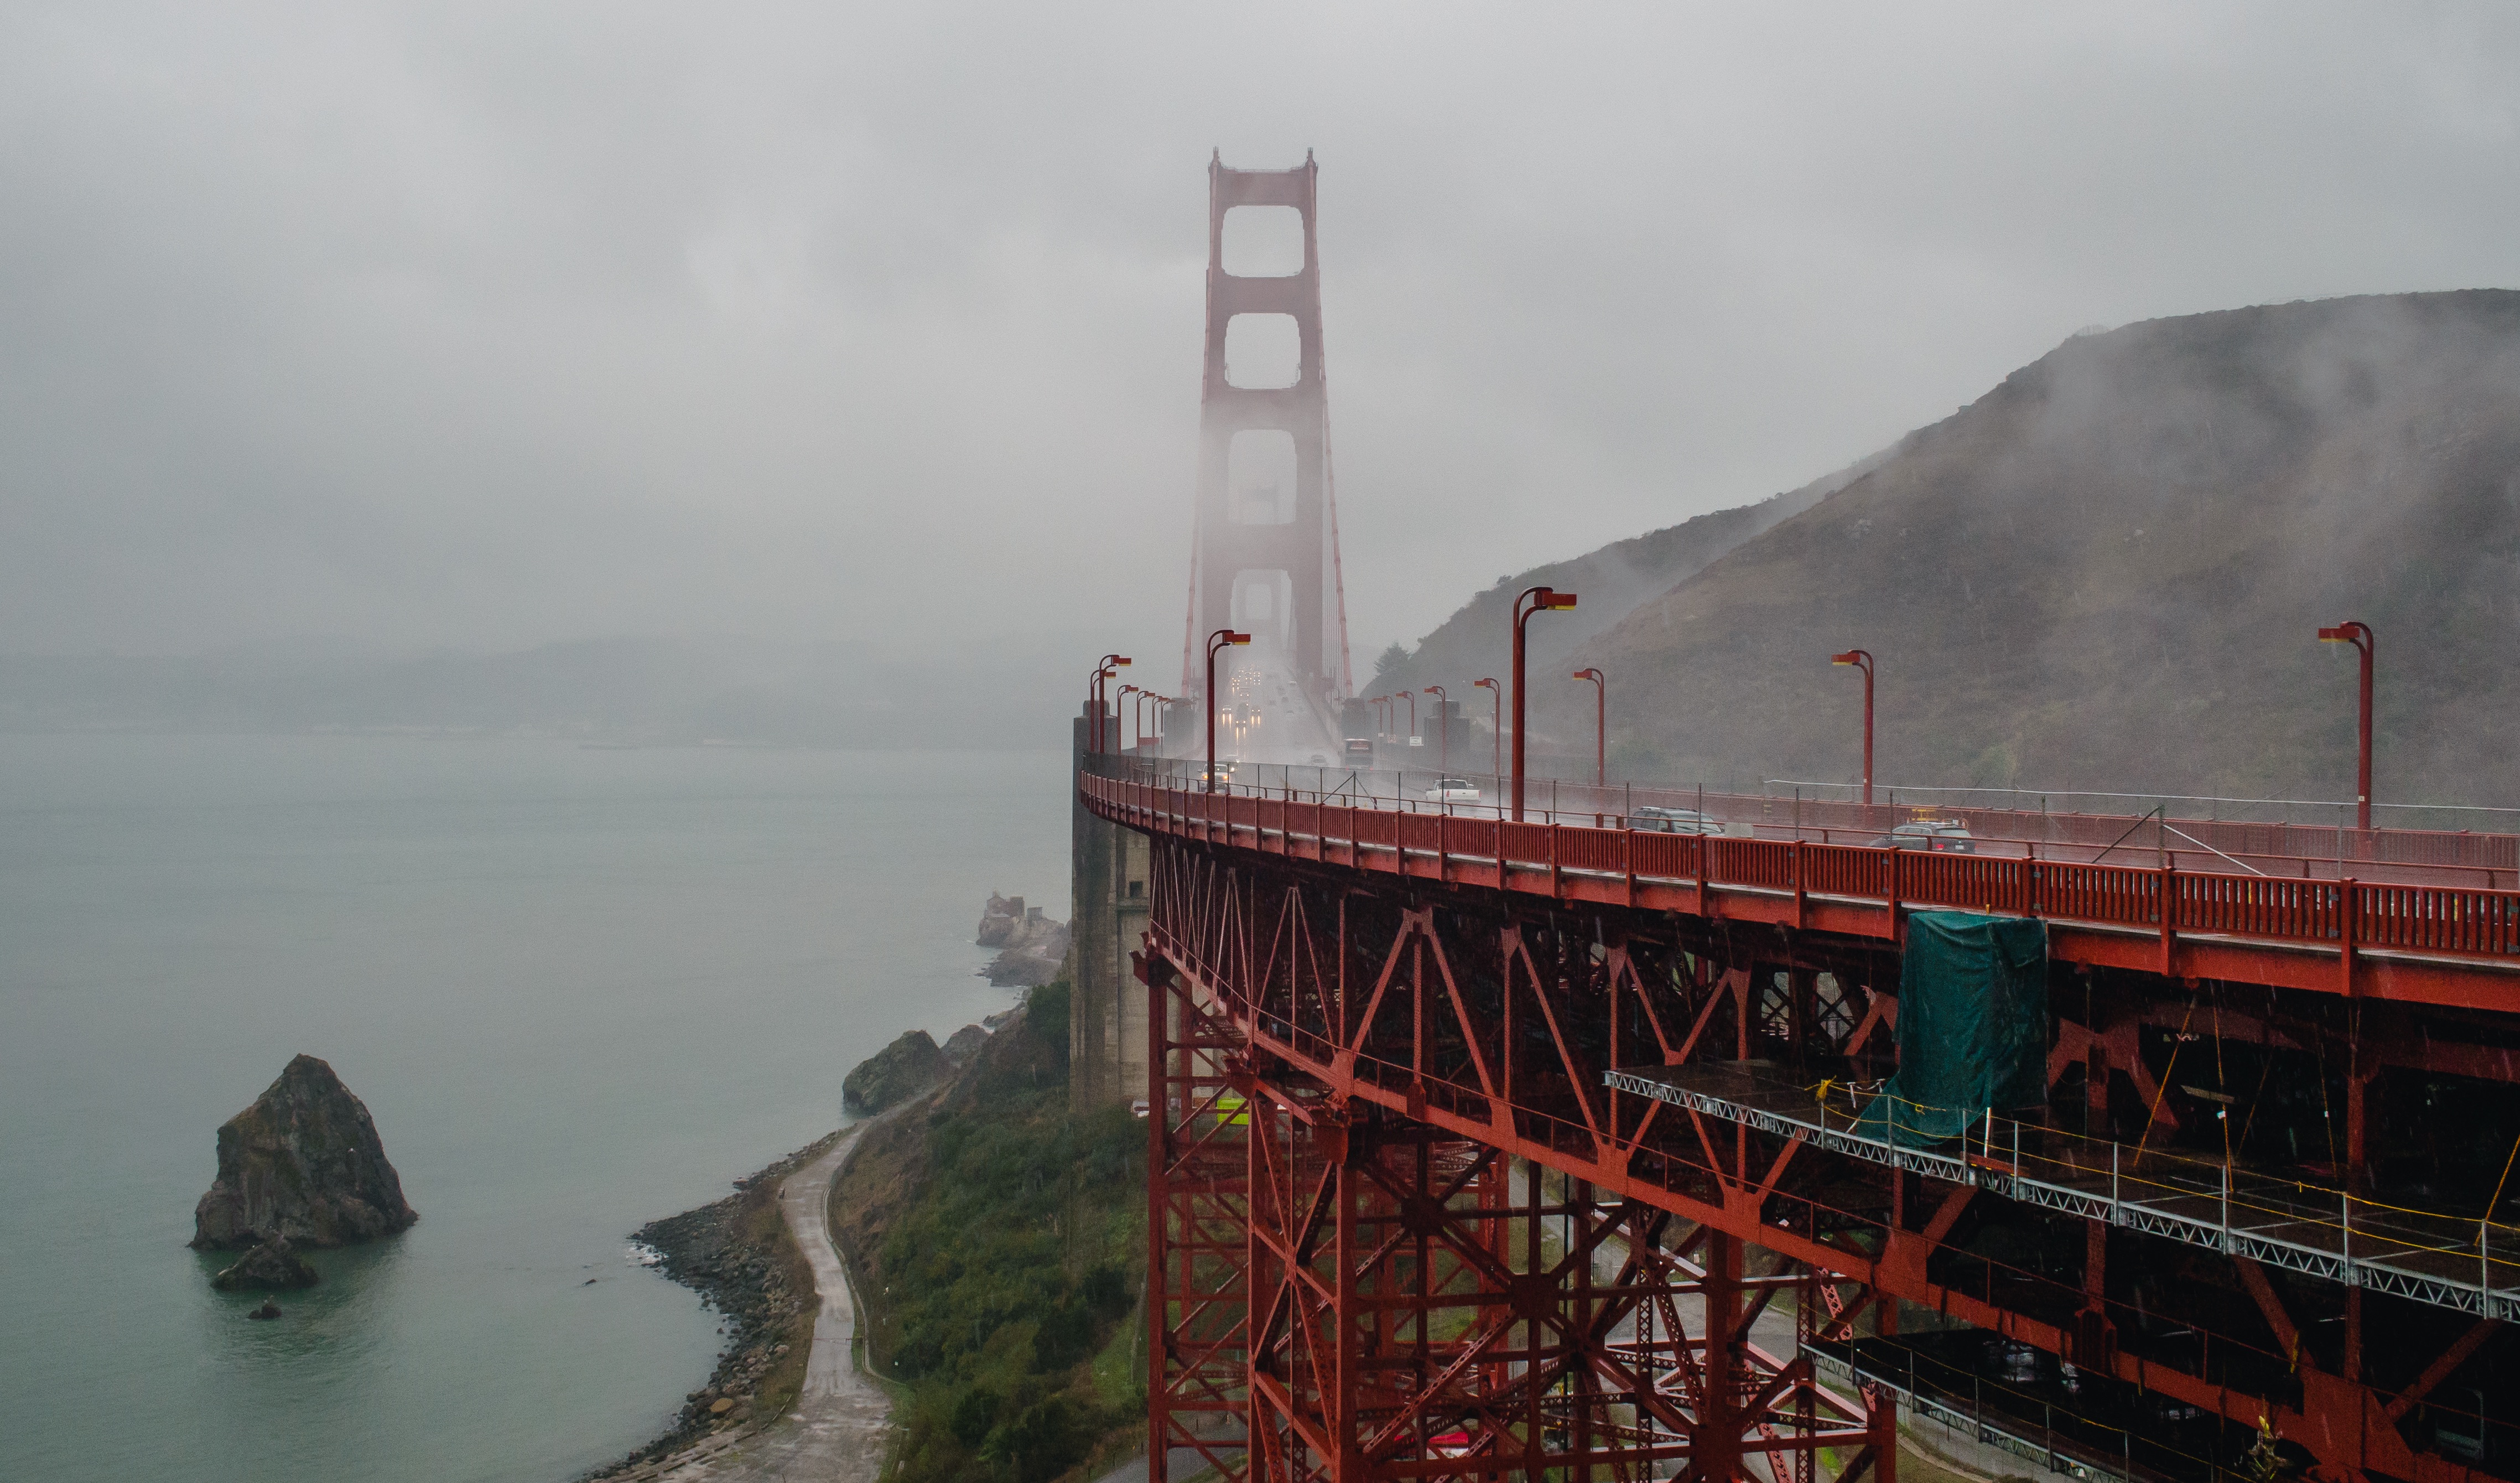
sea, coast, bridge, transport, vehicle, tower, bay, material, waterway, atmospheric phenomenon